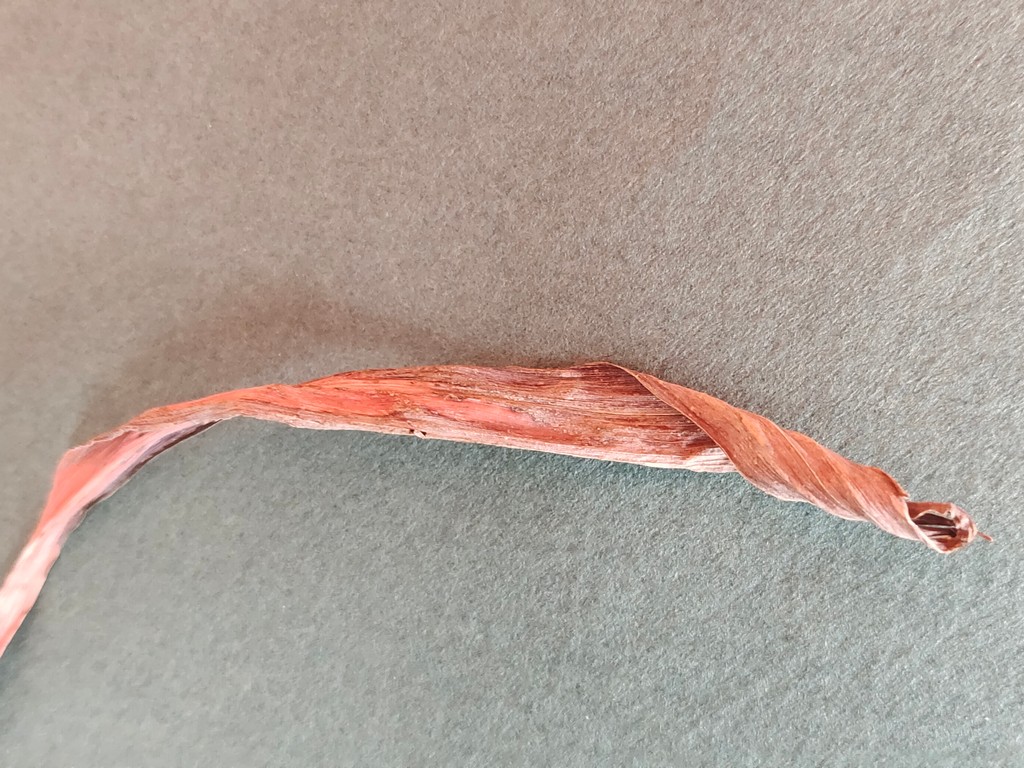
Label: Dried